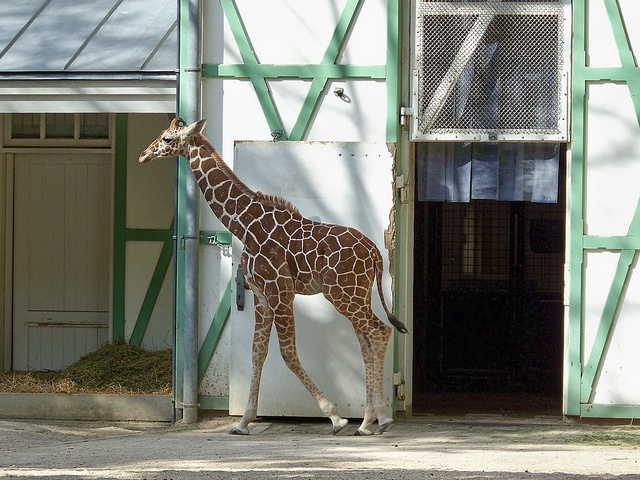
A giraffe walking out of its indoor housing
A giraffe stands near a white and green trimmed building and the building has an open door.
A giraffe walks out of a barn and into the sun.
A giraffe walks out of its enclosure at a zoo.
A giraffe standing next to a white and green trimmed building.